Lincoln Memorial

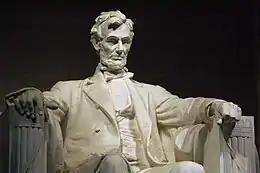
The sculptor's possible use of sign language is speculated, since the statue's left hand forms an "A" while the right hand portrays an "L".

The Memorial's interior is divided into three chambers by two rows of four Ionic columns, each tall and across at their base. The central chamber, housing the statue of Lincoln, is wide, deep, and high. The north and south chambers display carved inscriptions of Lincoln's second inaugural address and his Gettysburg Address. Bordering these inscriptions are pilasters ornamented with fasces, eagles, and wreaths. The inscriptions and adjoining ornamentation are by Evelyn Beatrice Longman.